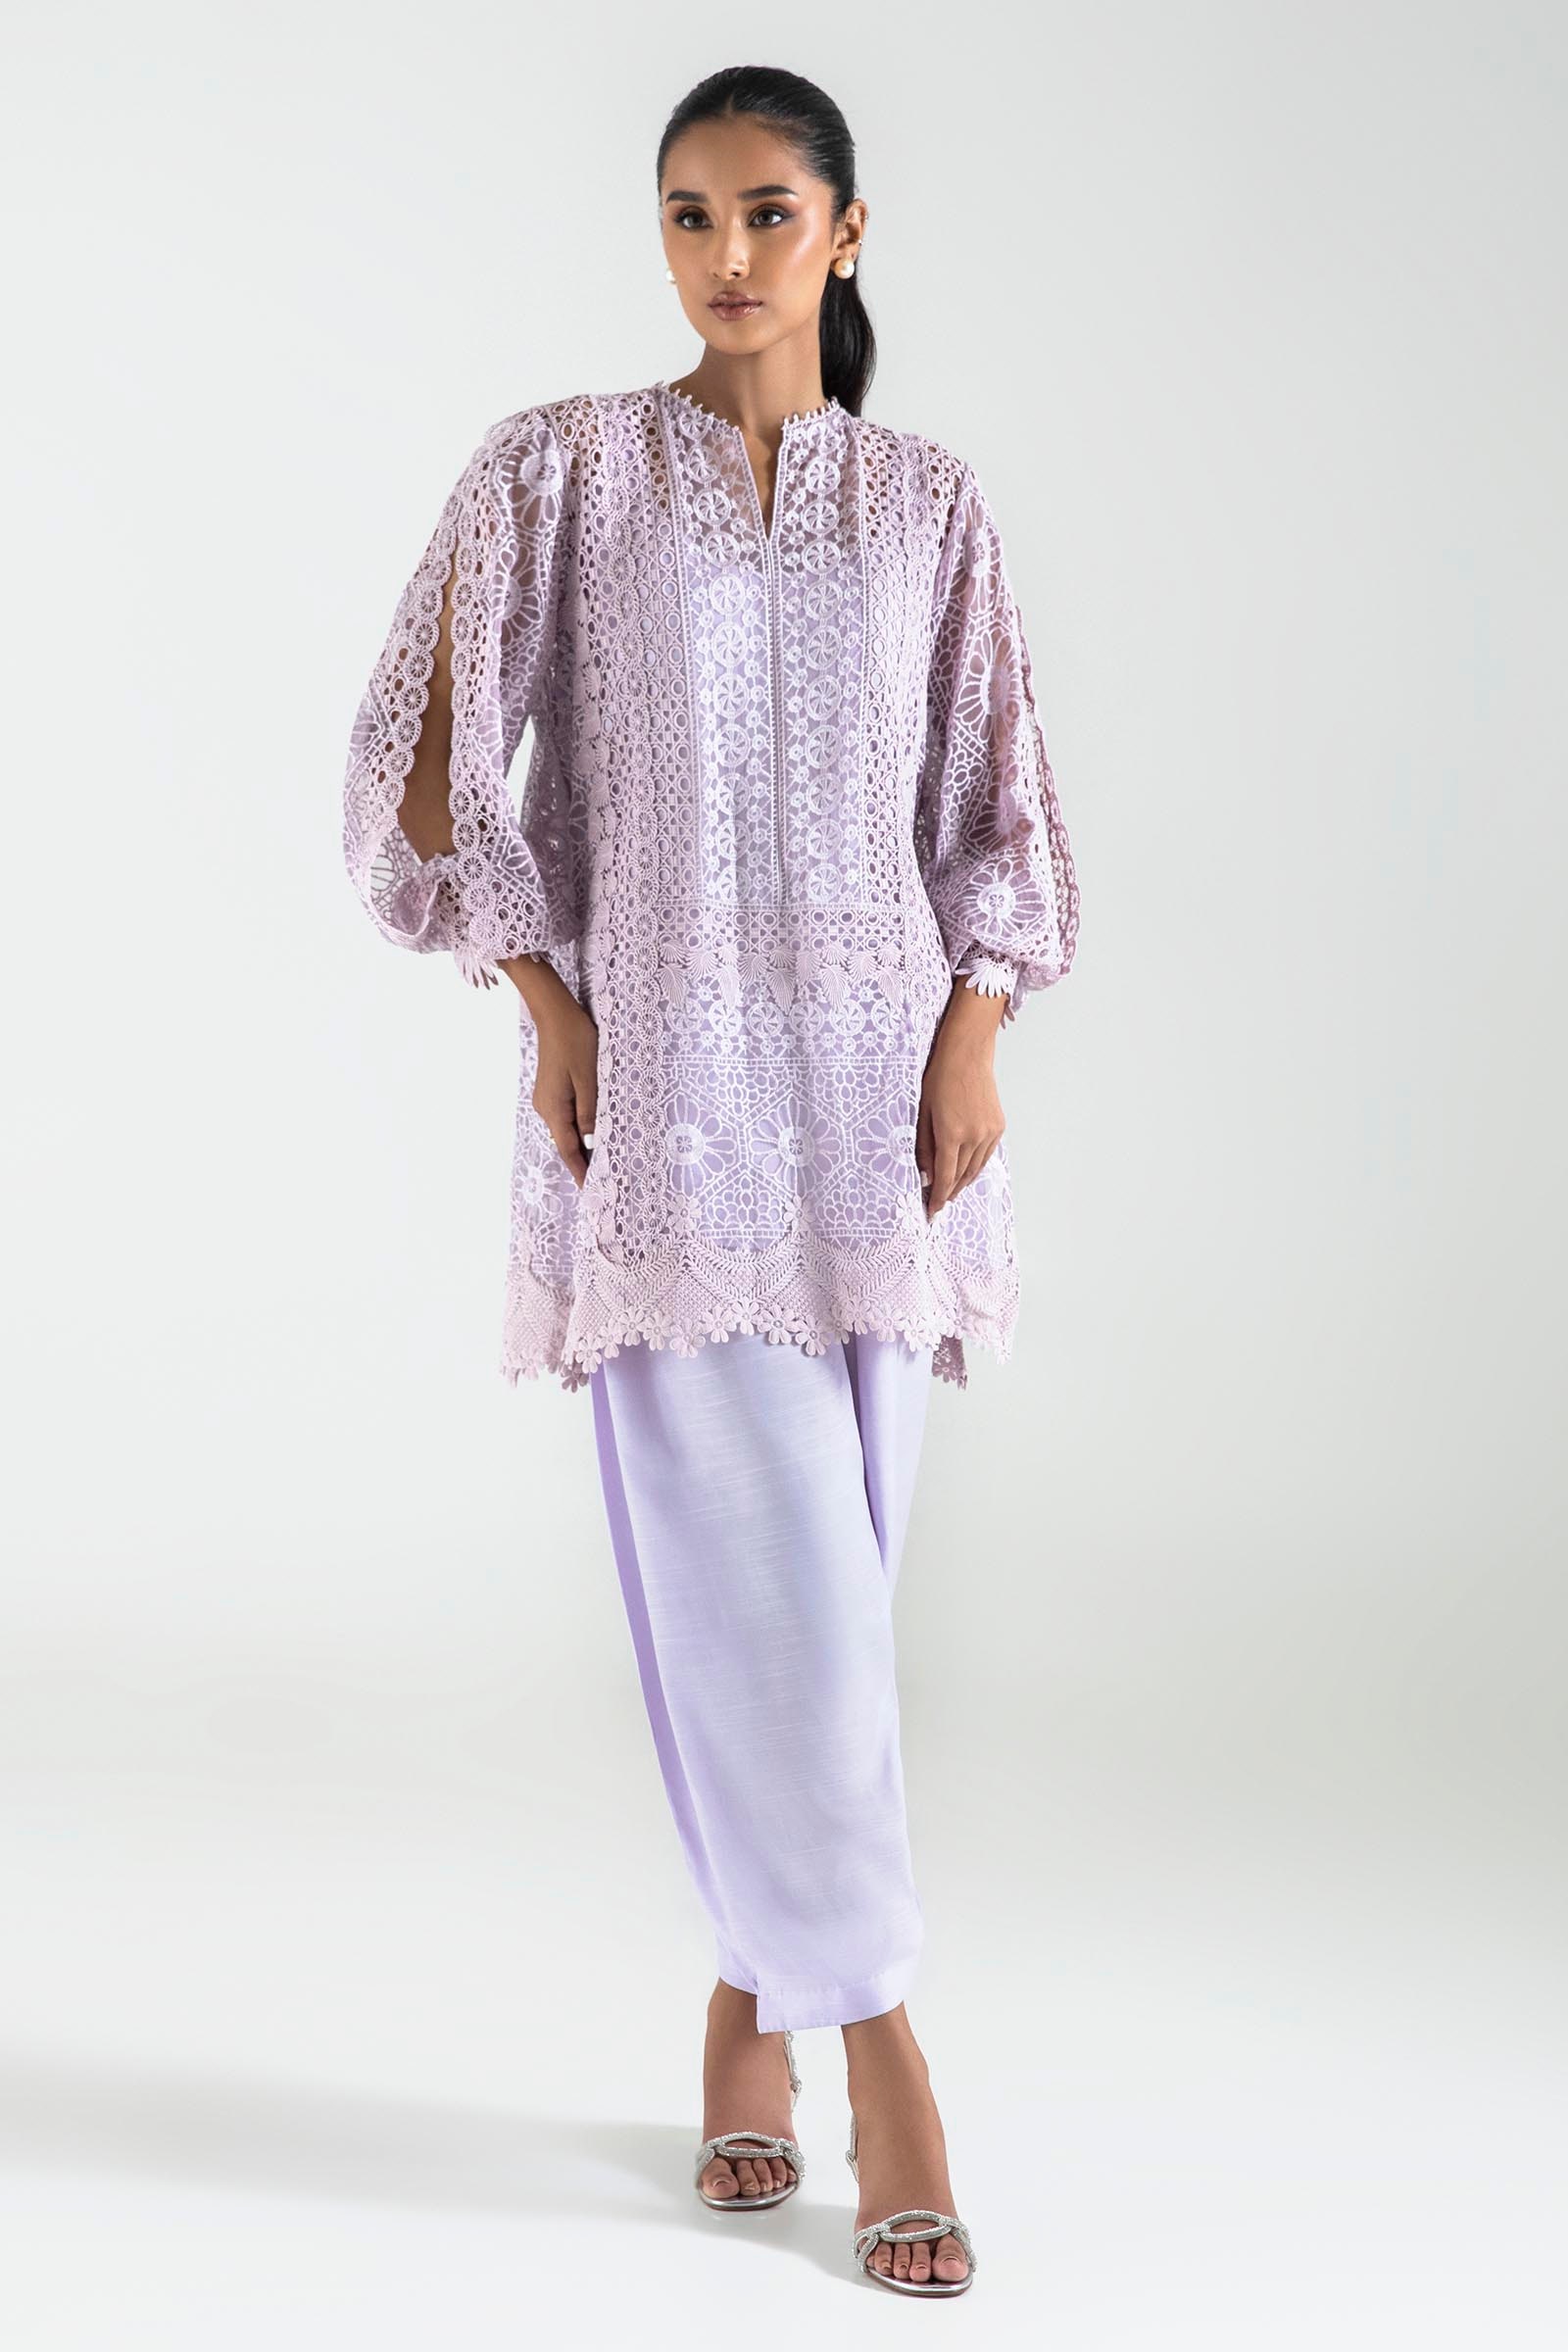
lavender karla embroidered tunic